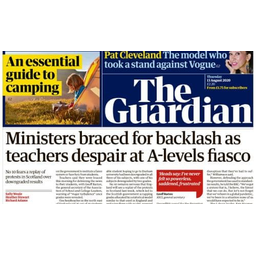
Label: paper